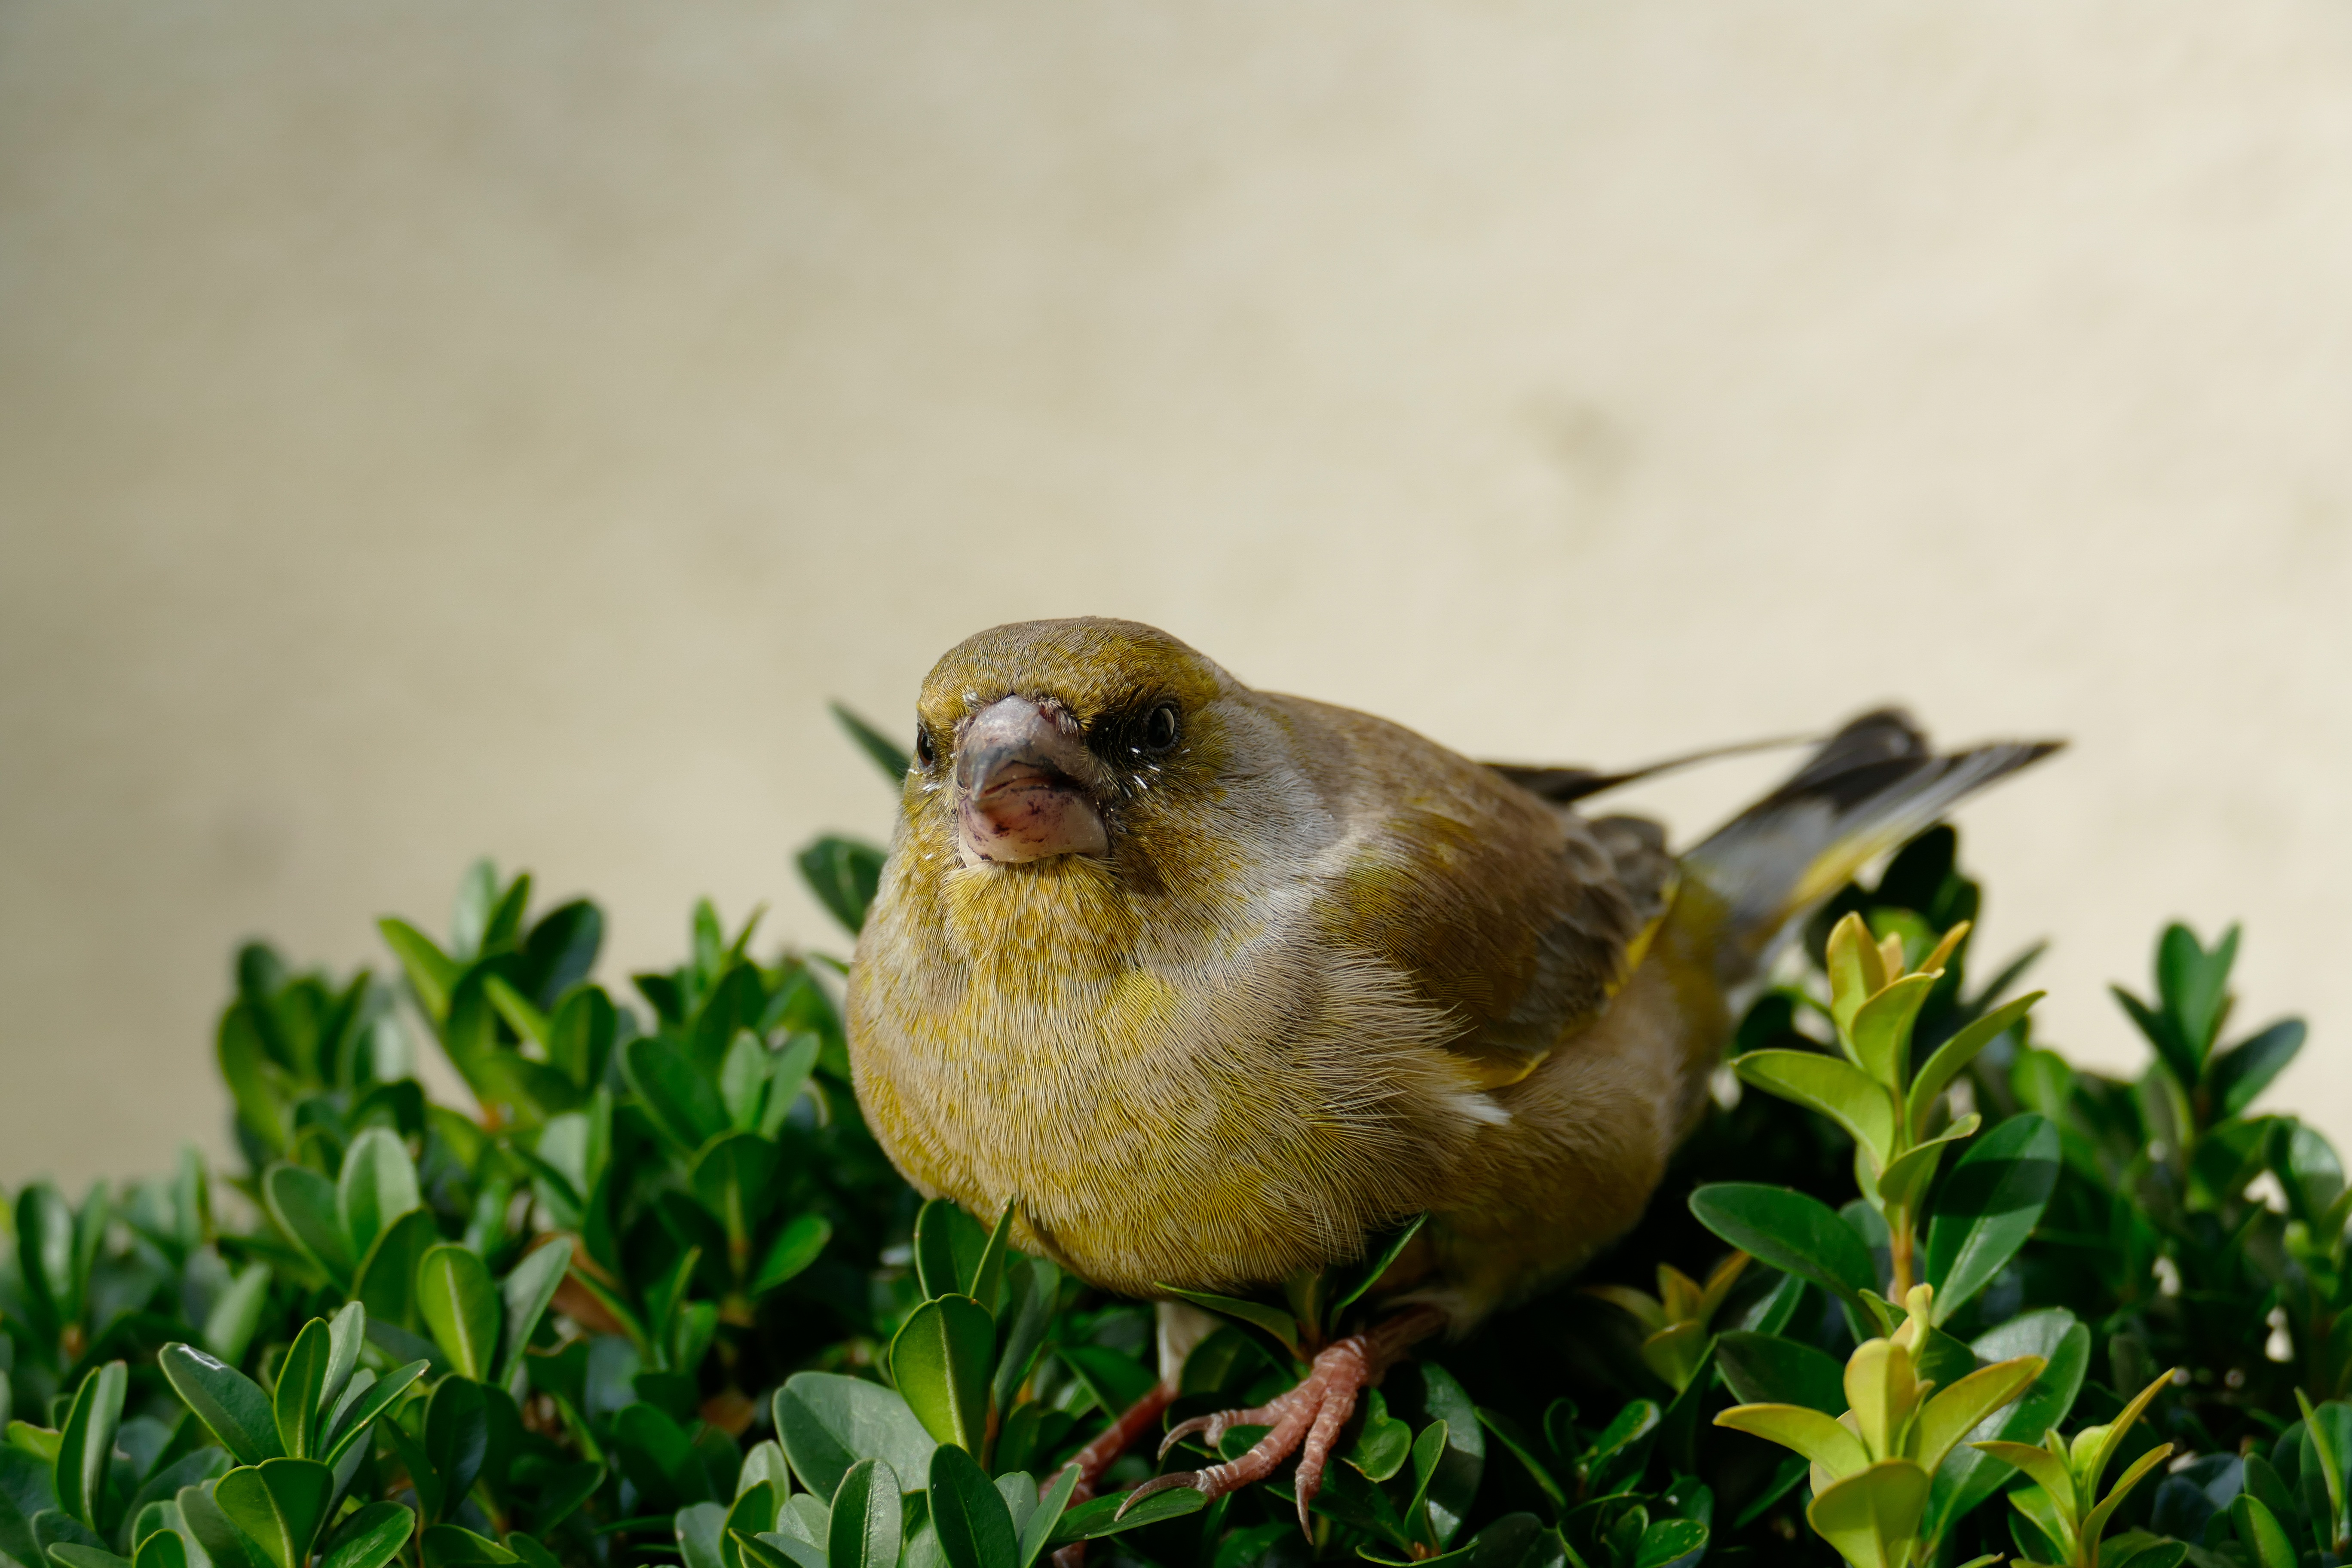
bird, animal, wildlife, beak, fauna, vertebrate, sparrow, finch, fink, sparrow bird, house sparrow, old world flycatcher, perching bird, emberizidae